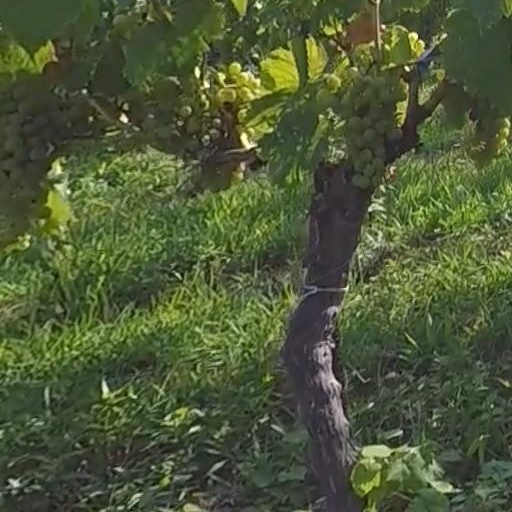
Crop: grape